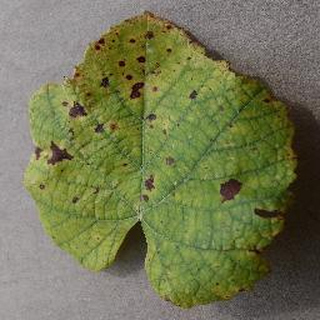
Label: grape_leaf_blight